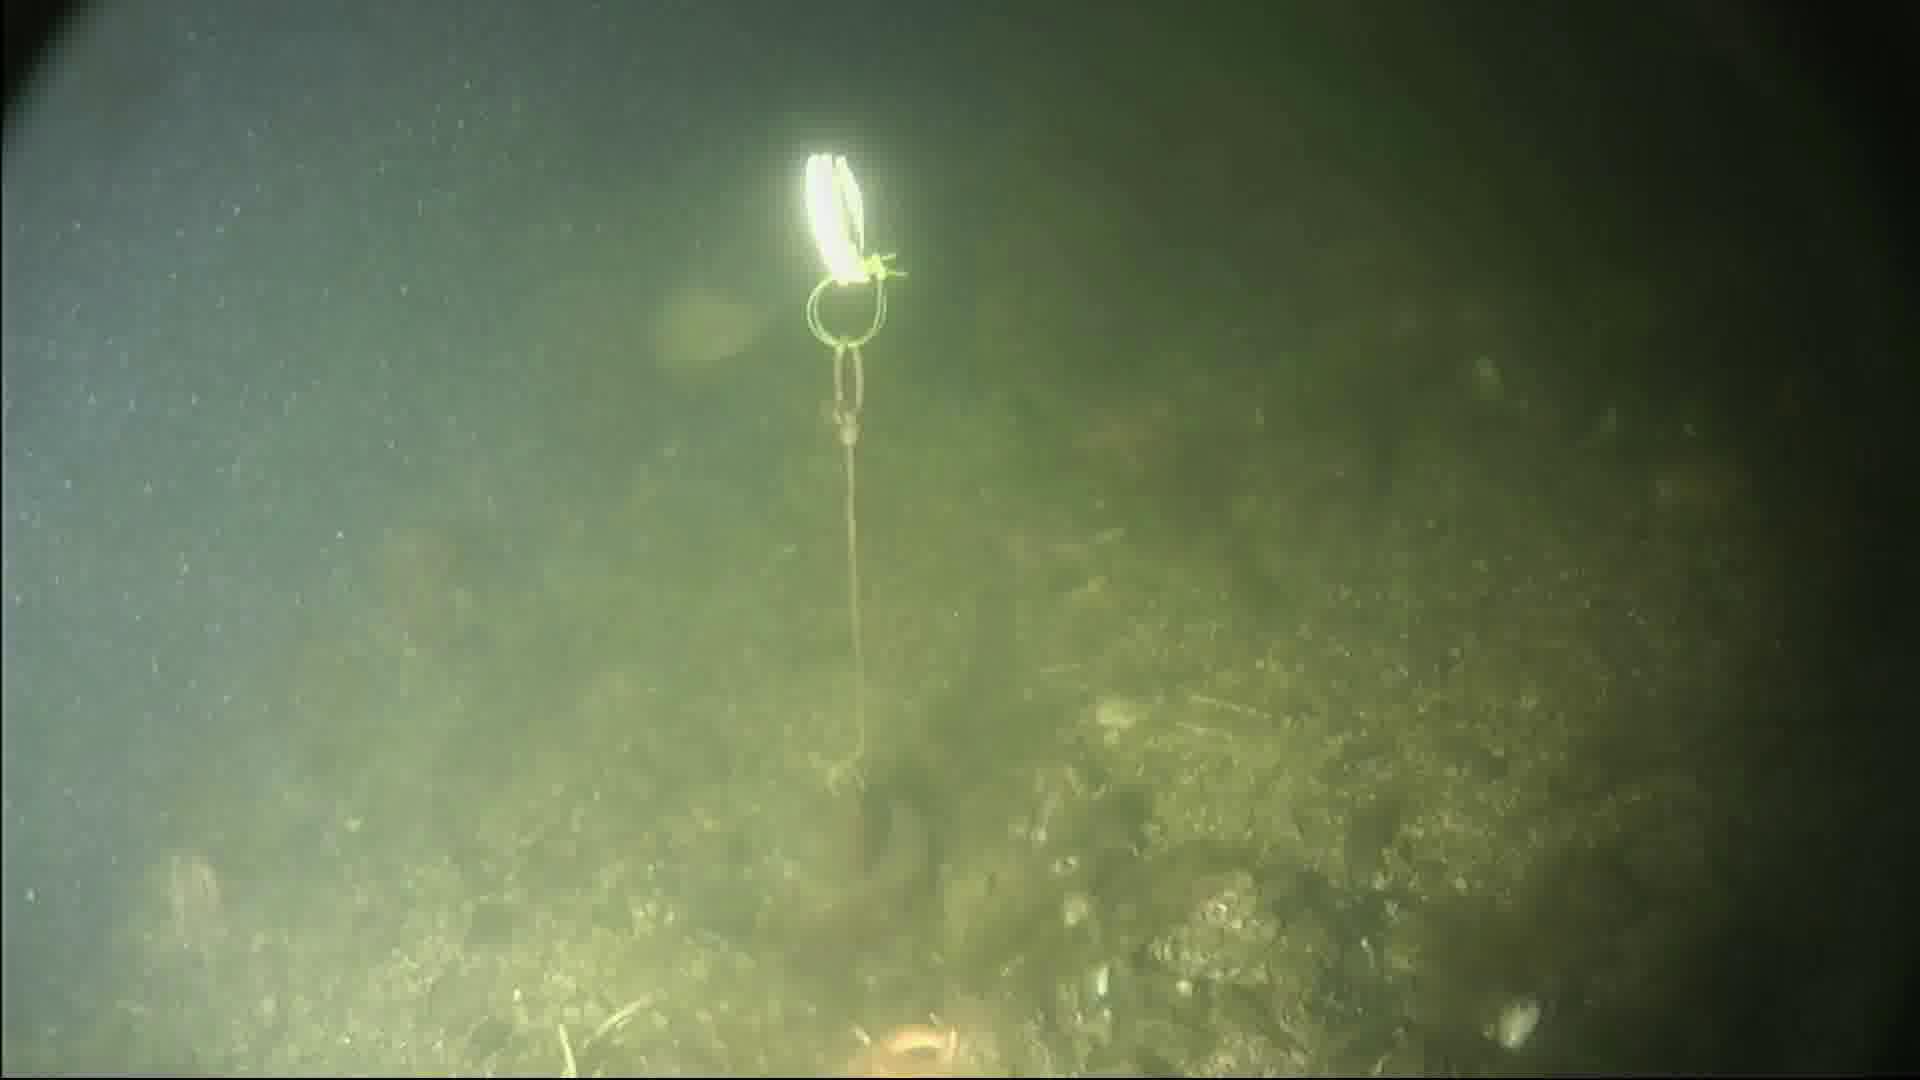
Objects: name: fish
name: starfish